East Garden City, New York

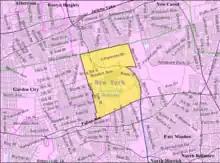
U.S. Census map of East Garden City.

According to the United States Census Bureau, the CDP had a total area of , all land.